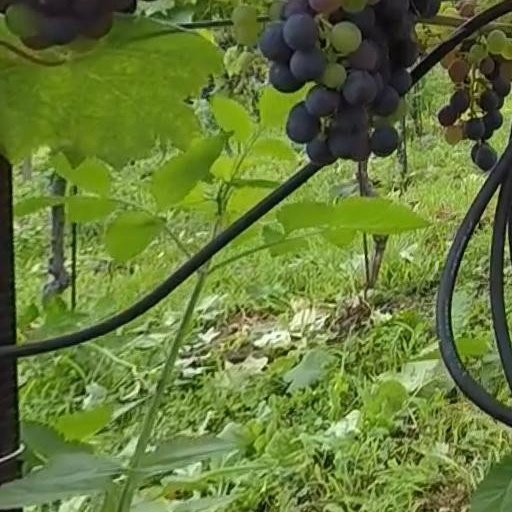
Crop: grape